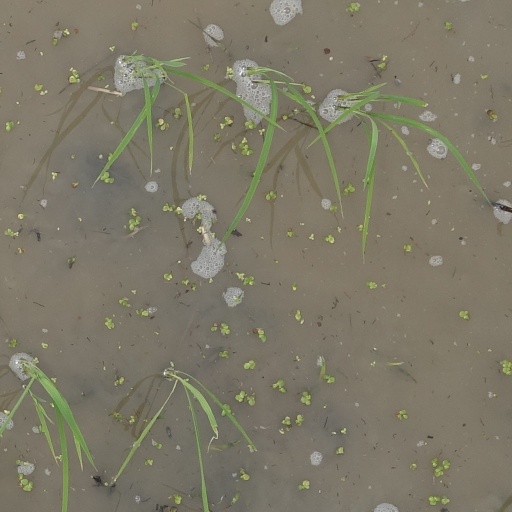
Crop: rice